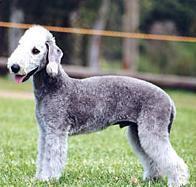
Bedlington_terrier